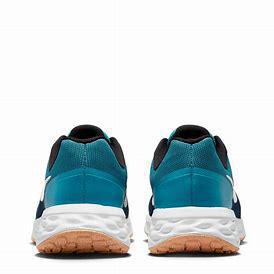
Brand: Nike
Model: Revolution 6 Next Nature